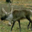
Label: deer